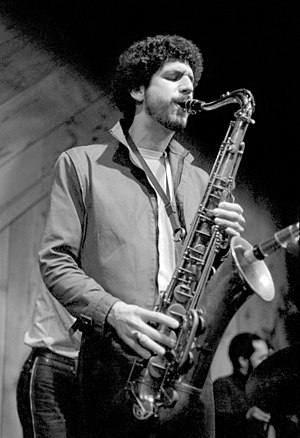
Bob Berg
Bob Berg var en amerikansk tenorsaxofonist.